Richard Wagner

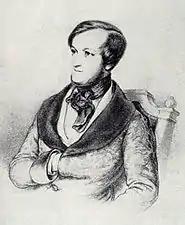
The head and upper body of a young white man with dark hair receding where it is parted on the left. Sideburns run the full length of his face. He wears a cravat and his right hand is tucked between the buttons of his coat.

Wagner had completed "Rienzi" in 1840. With the strong support of Giacomo Meyerbeer, it was accepted for performance by the Dresden Court Theatre ("Hofoper") in the Kingdom of Saxony, and in 1842 Wagner moved to Dresden. His relief at returning to Germany was recorded in his "Autobiographic Sketch" of 1842, where he wrote that, en route from Paris, "For the first time I saw the Rhine—with hot tears in my eyes, I, poor artist, swore eternal fidelity to my German fatherland." "Rienzi" was staged to considerable acclaim on 20 October.